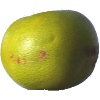
Label: Pomelo Sweetie 1